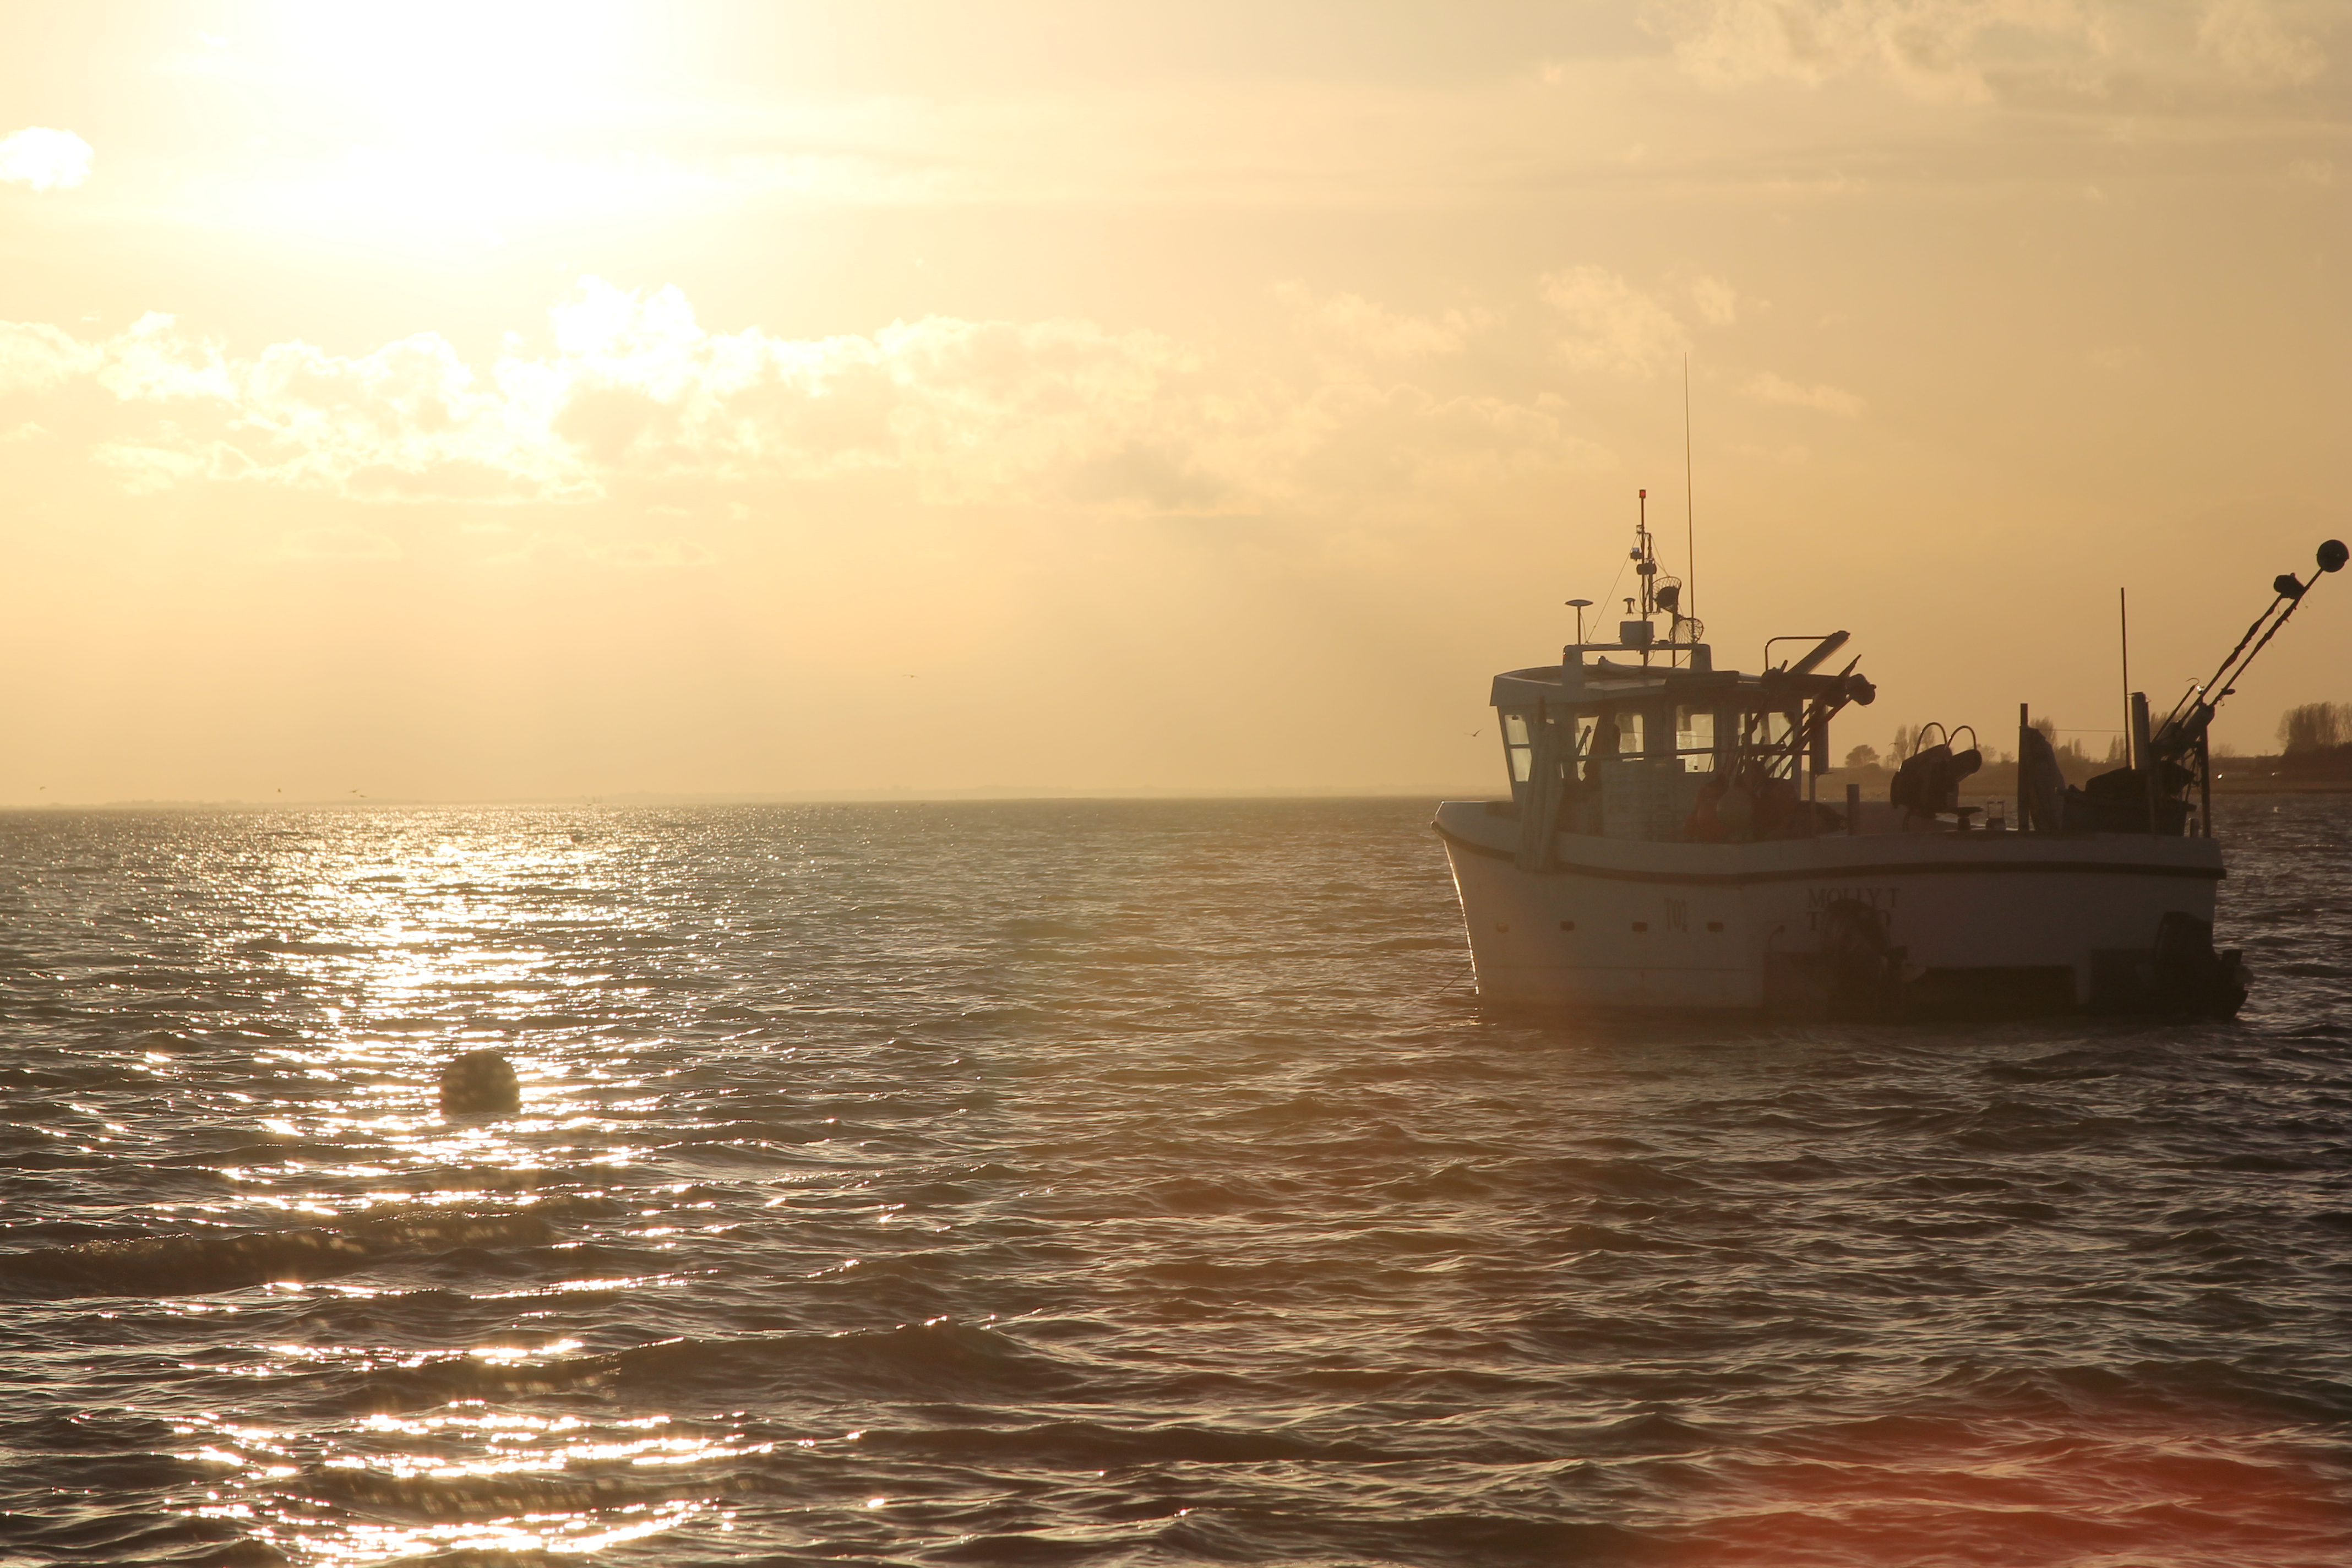
sea, coast, ocean, horizon, sunrise, sunset, boat, morning, shore, dawn, dusk, evening, vehicle, bay, 2014, birthdays, caths, stosyth